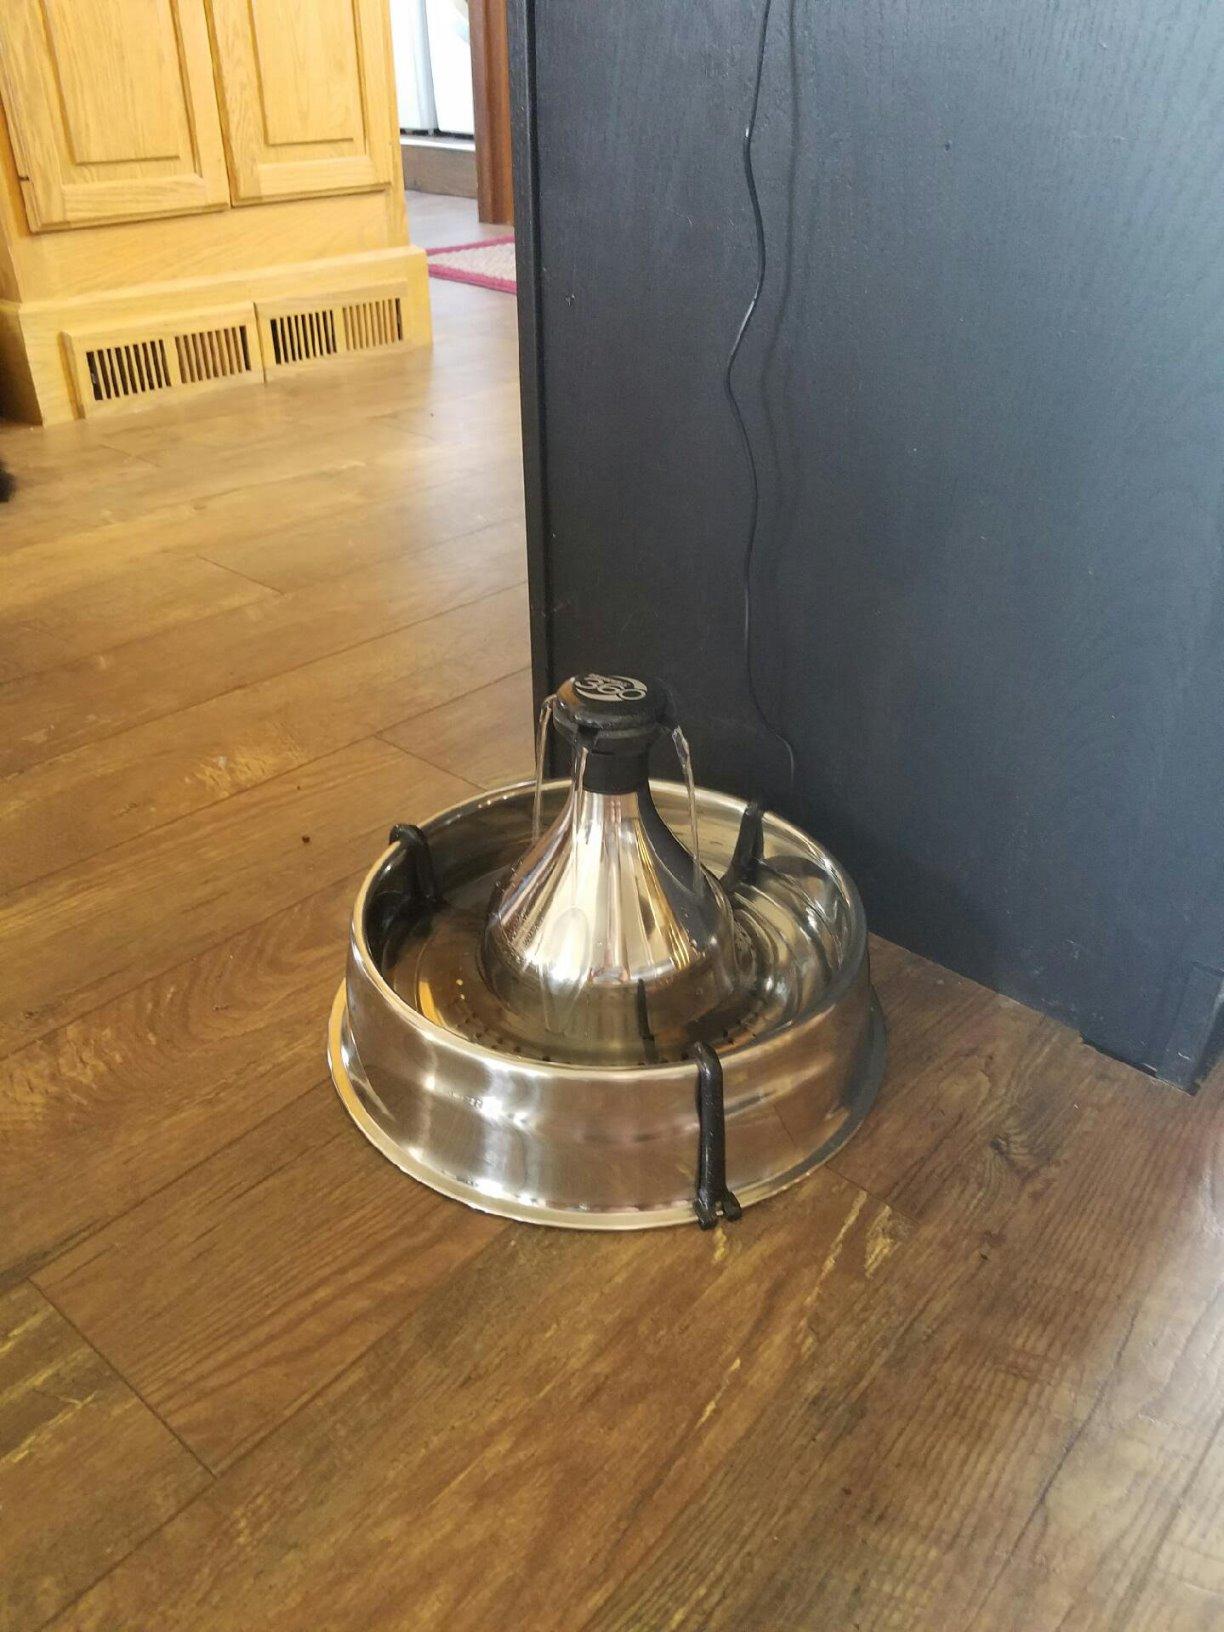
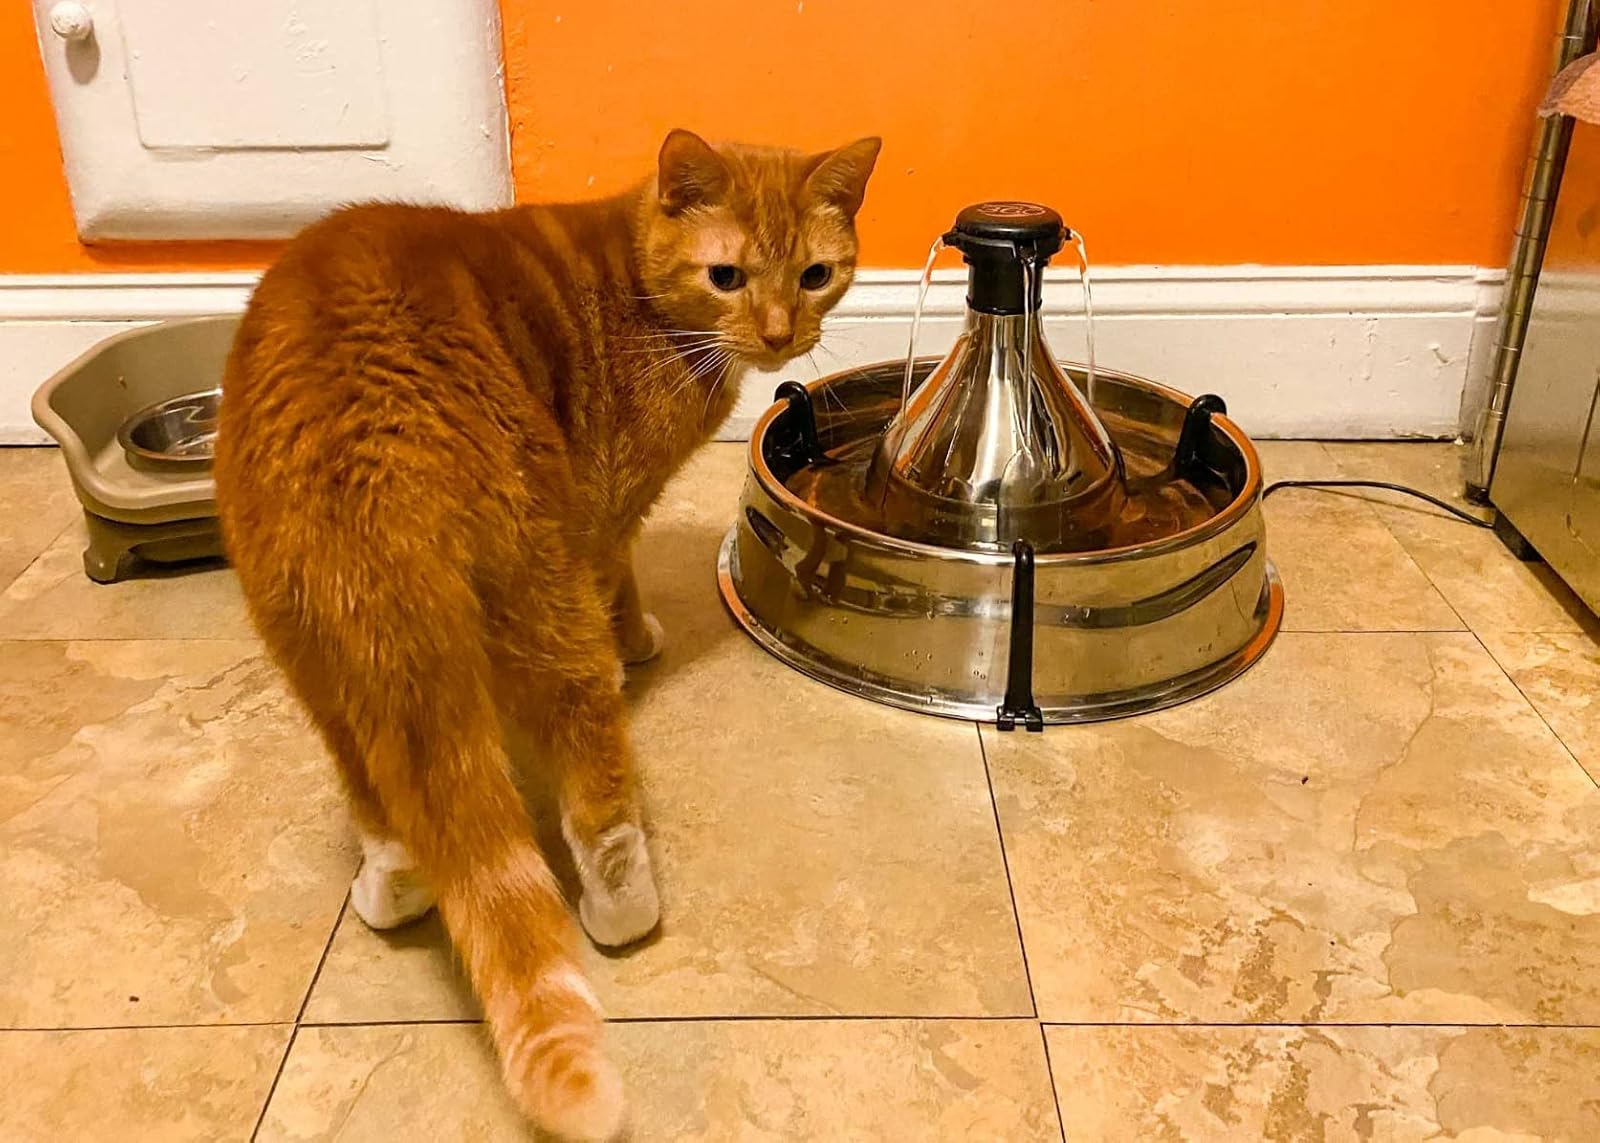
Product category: items_bowl
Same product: yes